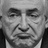
Emotion: sad